Charles Maclay

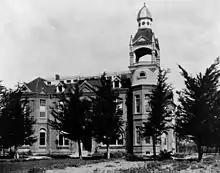
Maclay School of Theology, in San Fernando, California circa 1890.

In 1885, Maclay founded the Maclay School of Theology, a Methodist seminary in his newly founded town of San Fernando, California. After his death it became an affiliate and moved to the campus of the University of Southern California before becoming the Claremont School of Theology in 1957.